Willem Mengelberg

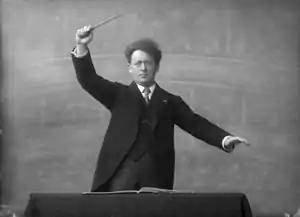
Mengelberg (1919)

"The New Grove Dictionary of Music and Musicians" (1980) entry on Mengelberg describes him as a "martinet addicted to meticulous and voluble rehearsals"; it also notes that he did not hesitate to make what he called "changements" to a composer's scores when he felt it would aid clarity.